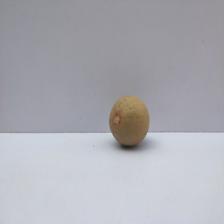
Size: Small